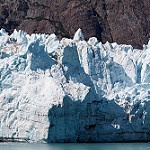
Label: glacier